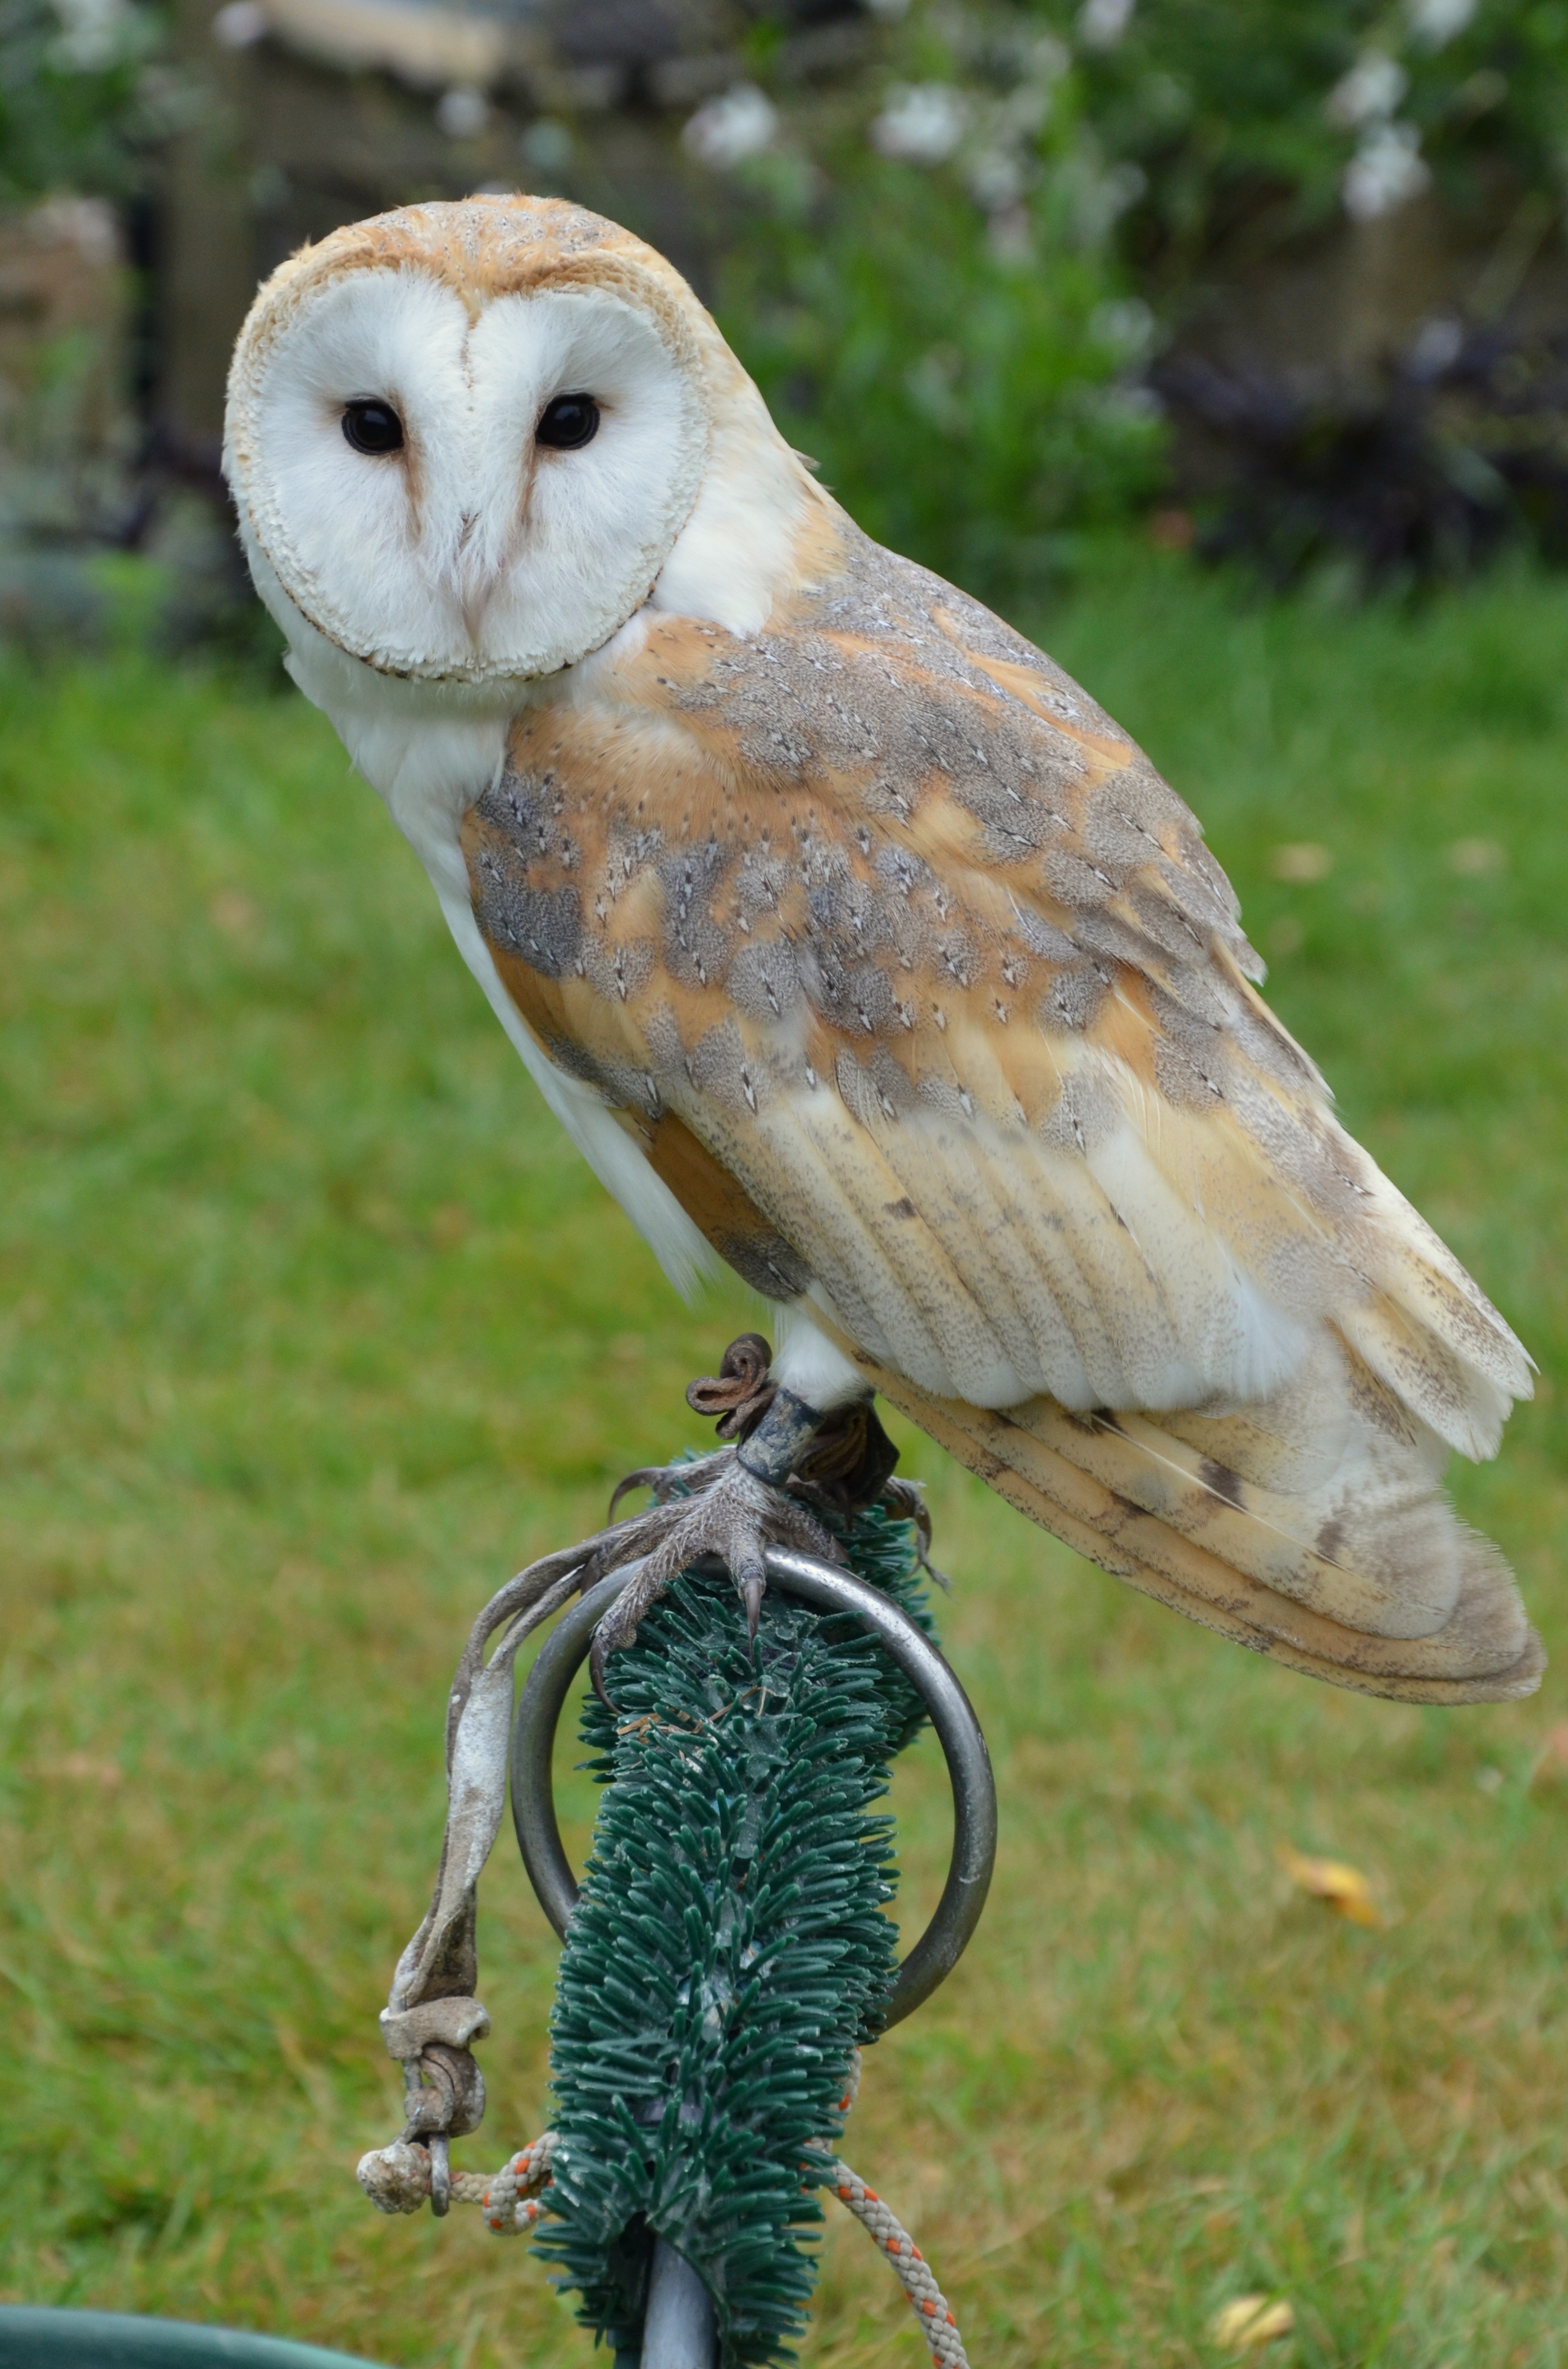
bird, wing, wildlife, beak, owl, fauna, bird of prey, vertebrate, falcon, falconry, barn owl, great grey owl, accipitriformes